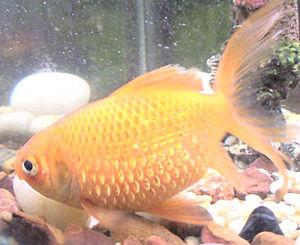
Un poisson rouge atteint d'hydropisie.